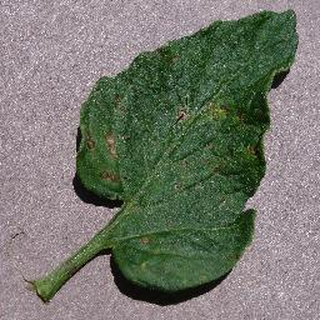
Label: tomato_septoria_leaf_spot